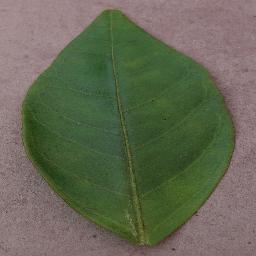
Label: Orange___Haunglongbing_(Citrus_greening)